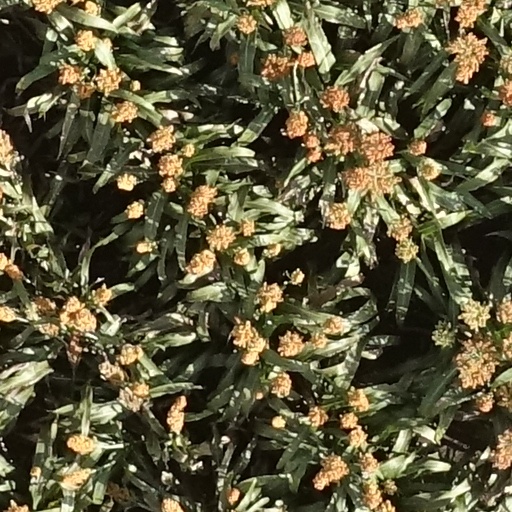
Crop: sorghum